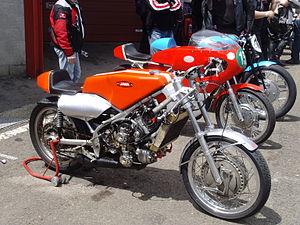
Continental Circus est un documentaire français de 102 minutes sur les courses de moto réalisé en 1969 et 1970 par Jérôme Laperrousaz. Le film est sorti en 1972 et a reçu le prix Jean-Vigo la même année pour « la qualité de sa réalisation et l'indépendance de son esprit ».
Jawa est une marque tchécoslovaque de motocyclettes créée en 1929. Son nom provient de la fusion de l'atelier de mécanique Janeček et de la division « motos » de Wanderer.